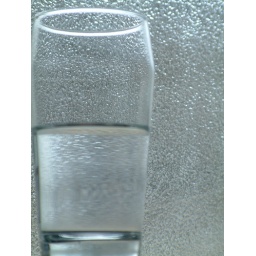
glass in window